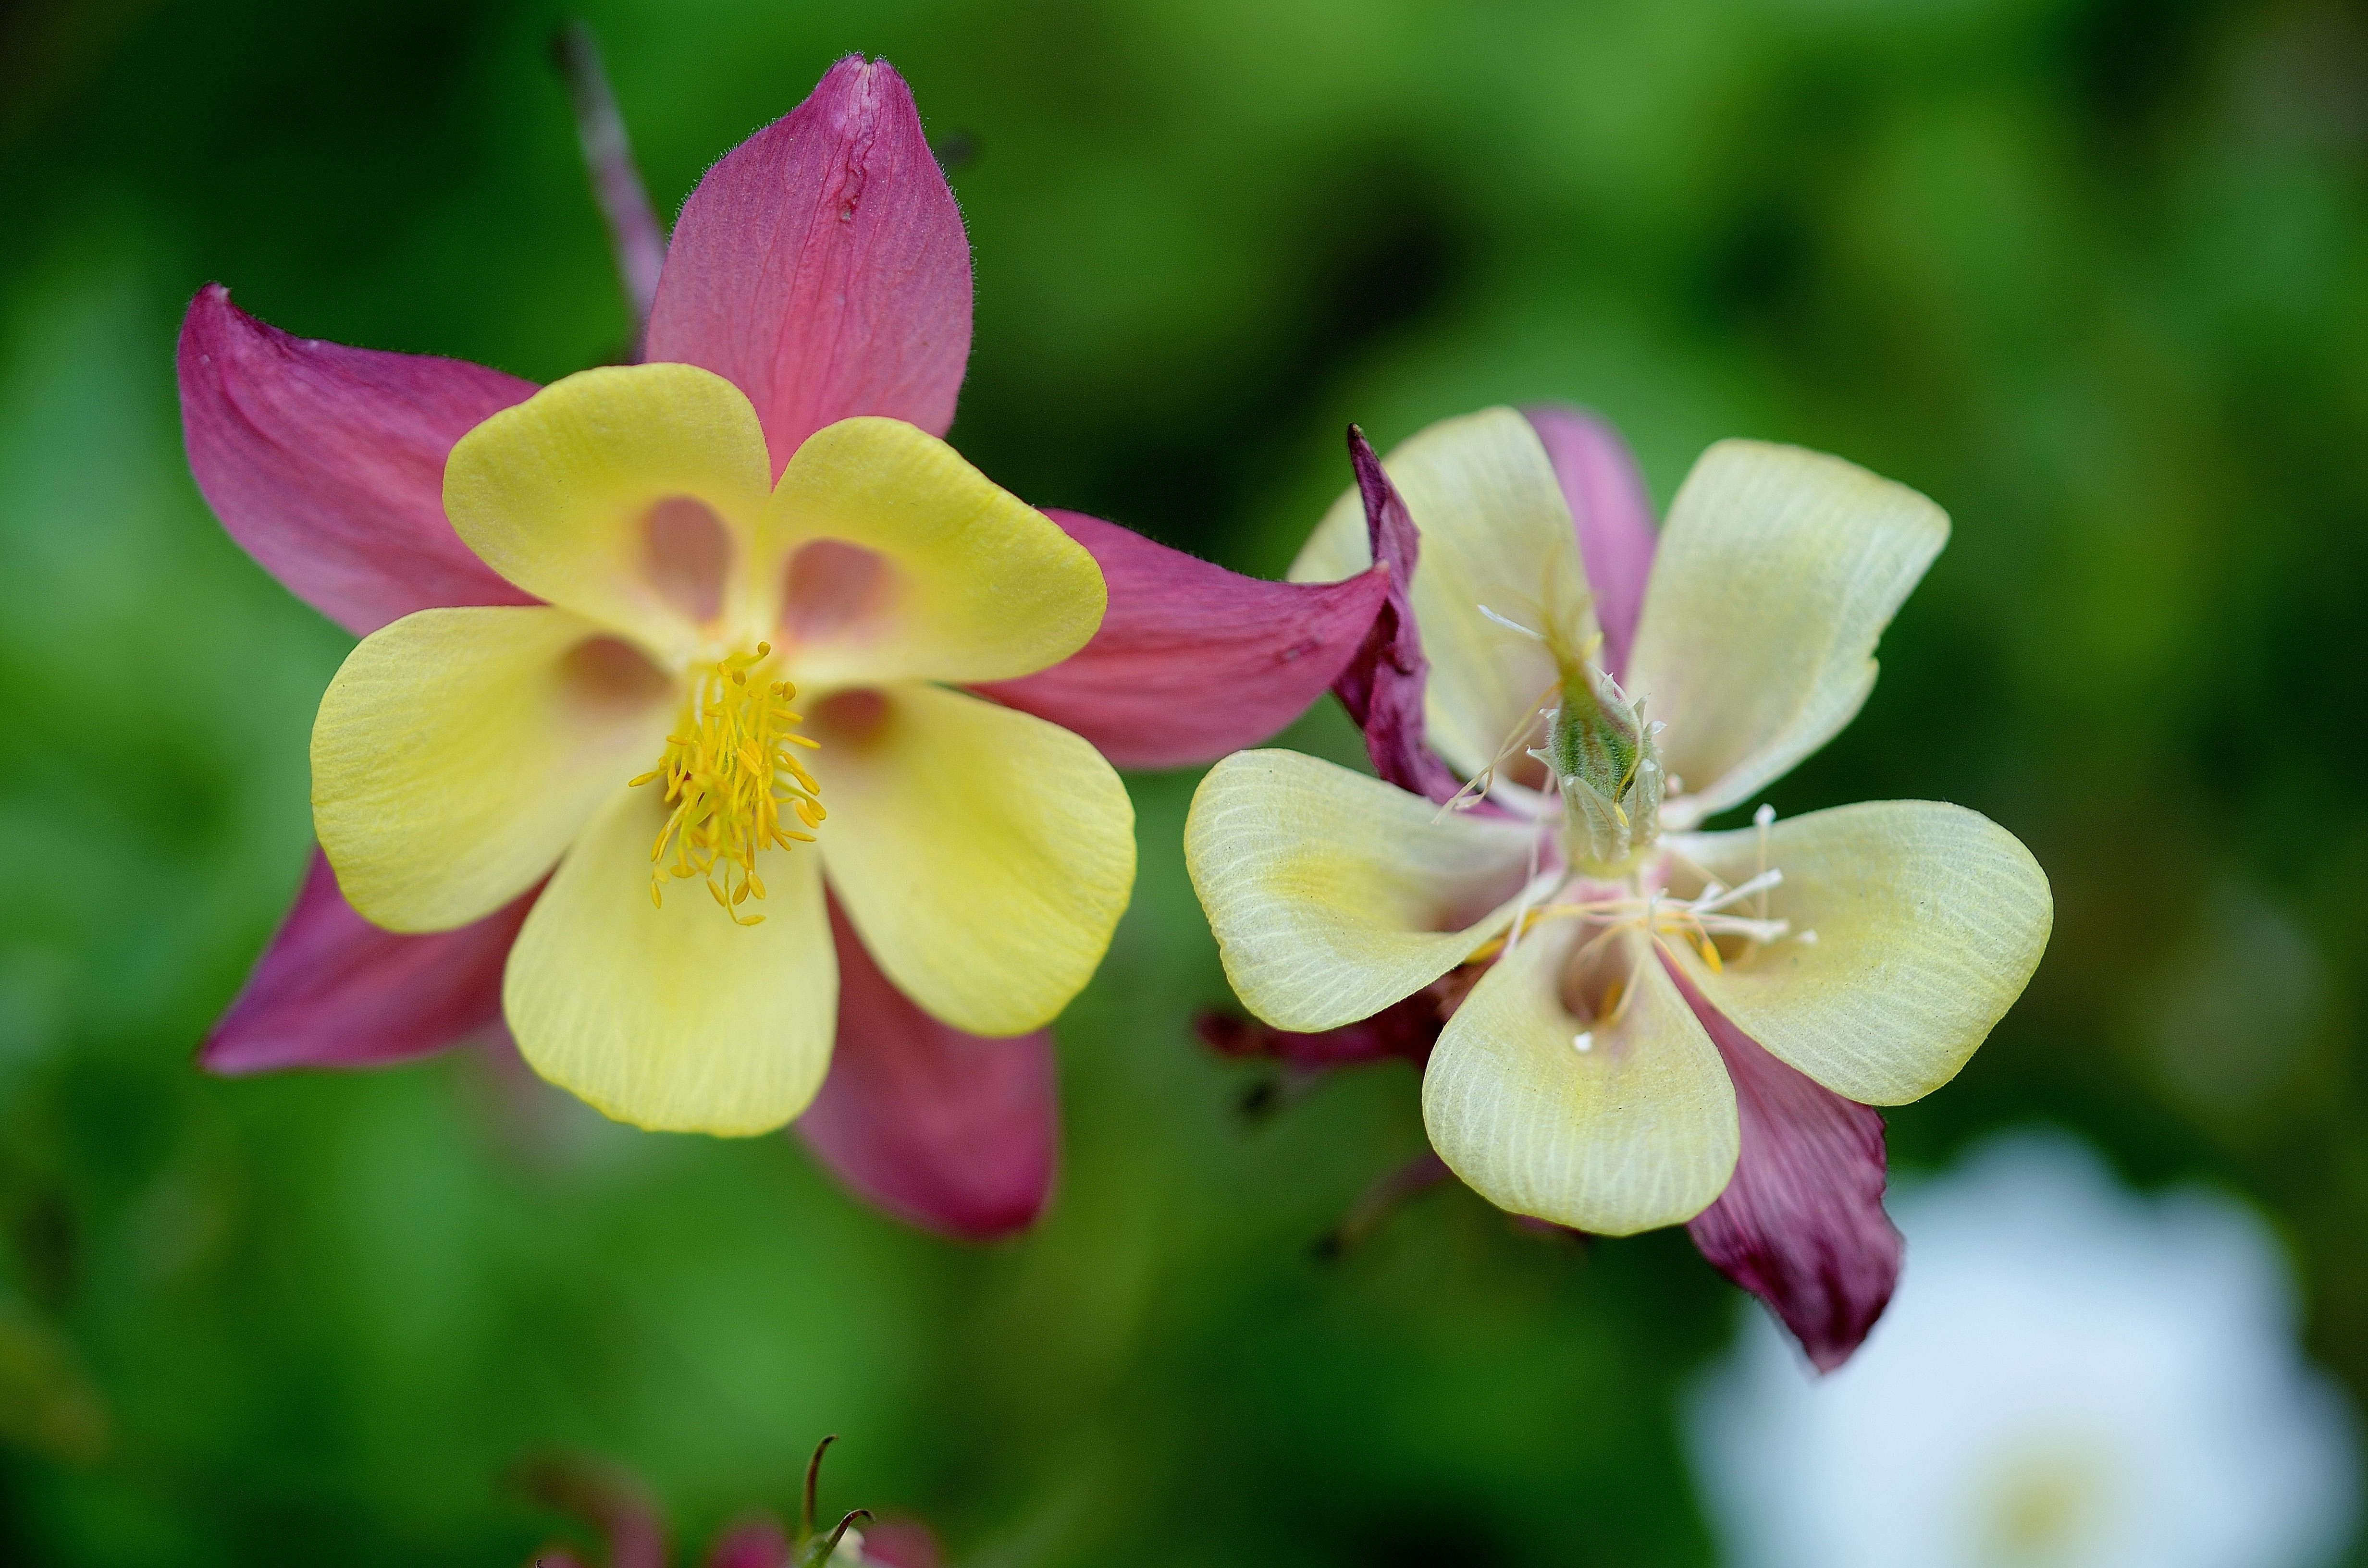
nature, blossom, plant, leaf, flower, petal, green, macro, botany, colorful, yellow, pink, flora, rain drop, orchid, wildflower, background, lilac, lila, macro photography, flowering plant, plant leaves, land plant